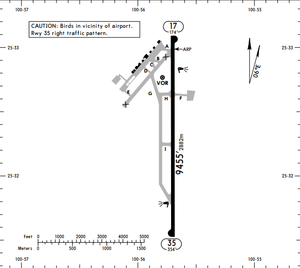
L'Aéroport International Plan de Guadeloupe ou Aéroport International de Saltillo, est un aéroport localisé à Ramos Arizpe, dans l'État de Coahuila, au Mexique. Il gère le trafic aérien de la zone métropolitaine de Saltillo et Ramos Arizpe. L'aéroport de Saltillo est le deuxième aéroport par son importance de l'état, l'Aéroport International Francisco Sarabia de Torreón étant le premier.